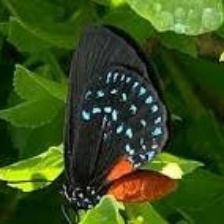
Species: ATALA
Butterfly family (ImageNet category): lycaenid_butterfly